Hikari Station

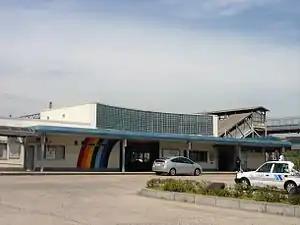
Hikari Station in May 2017

is a passenger railway station located in the city of Yanai, Yamaguchi Prefecture, Japan. It is operated by the West Japan Railway Company (JR West). The station is located in the Nijigahama area of Hikari, on the northwest side of the city. is located nearby.